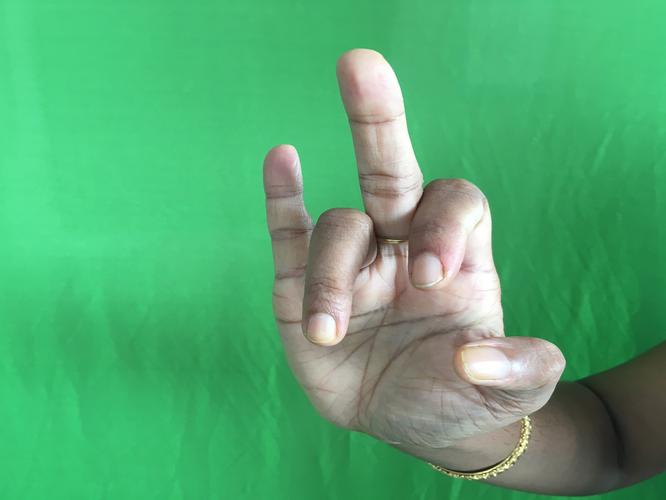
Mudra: Shukatundam
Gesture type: single_hand